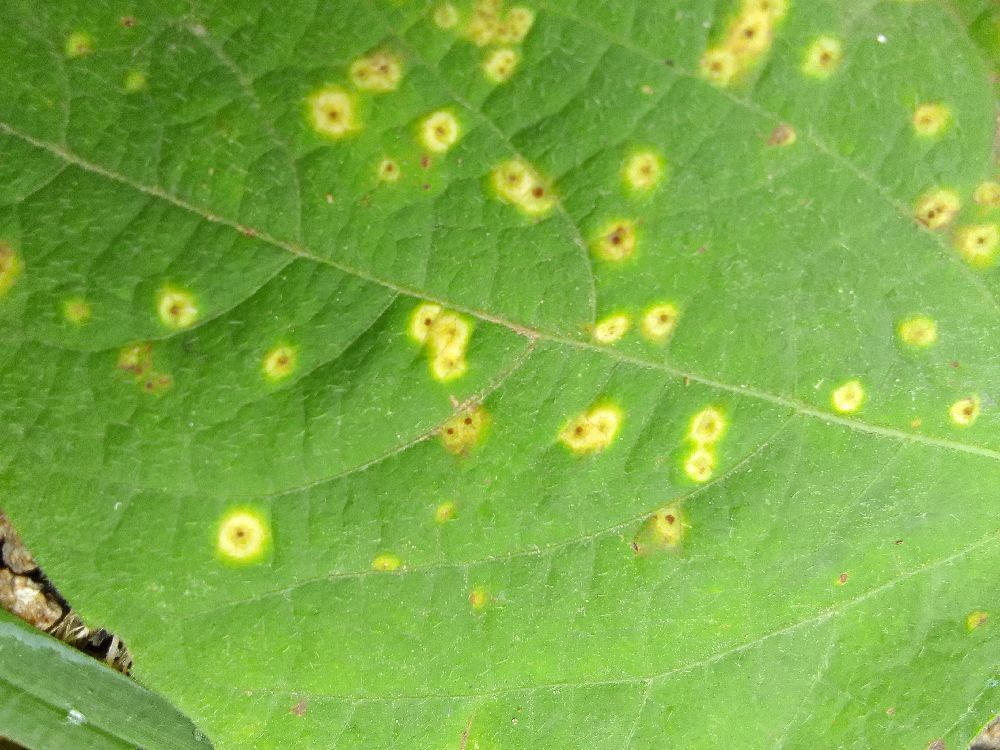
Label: rust